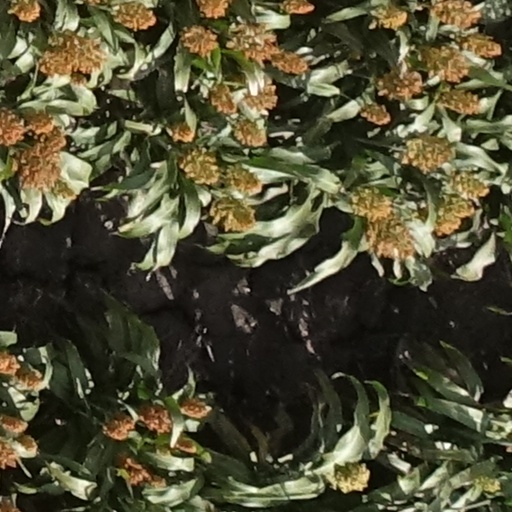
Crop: sorghum